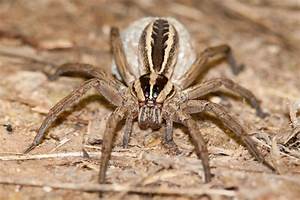
Label: spider